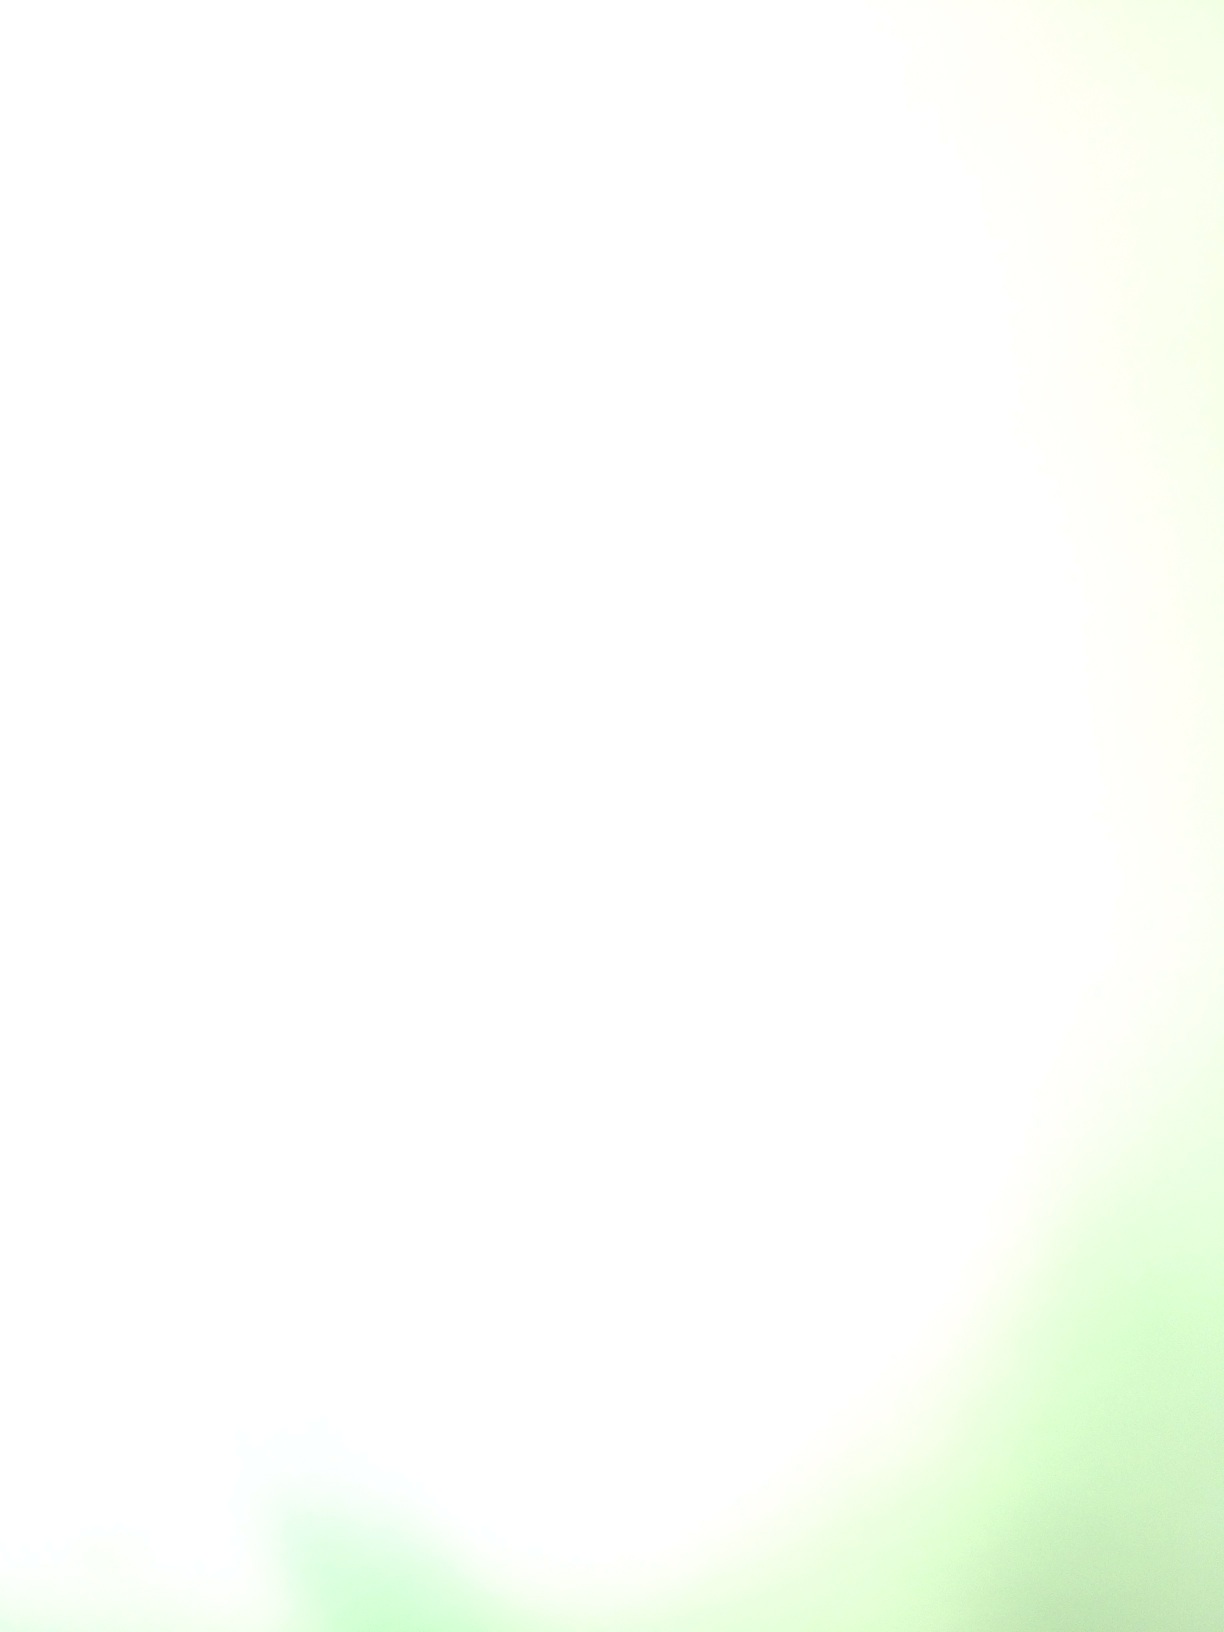Question: What's this about?
Answer: unanswerable